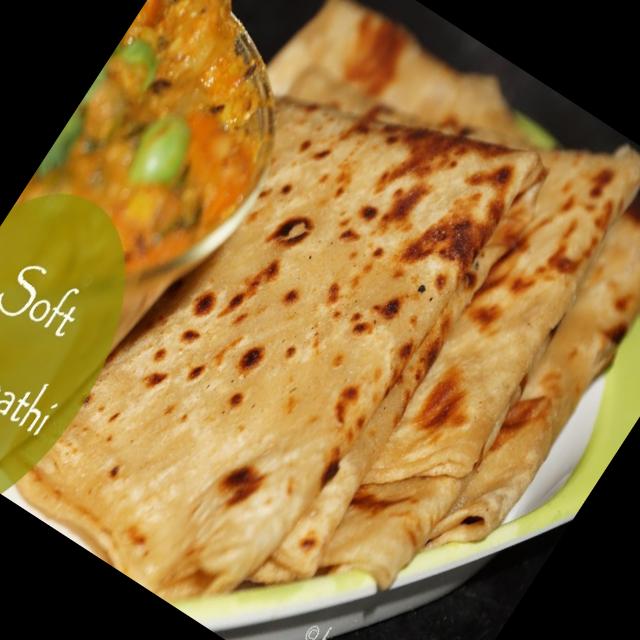
Dish: chapati